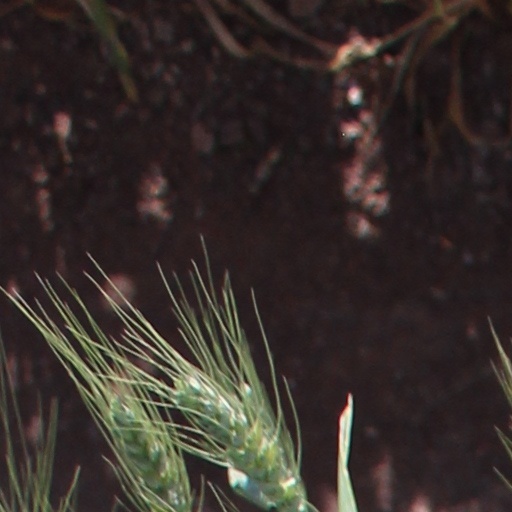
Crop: wheat